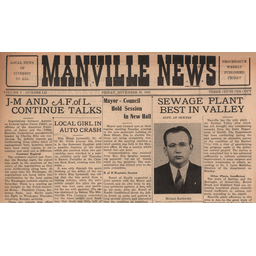
Label: paper